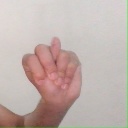
अक्षर: न